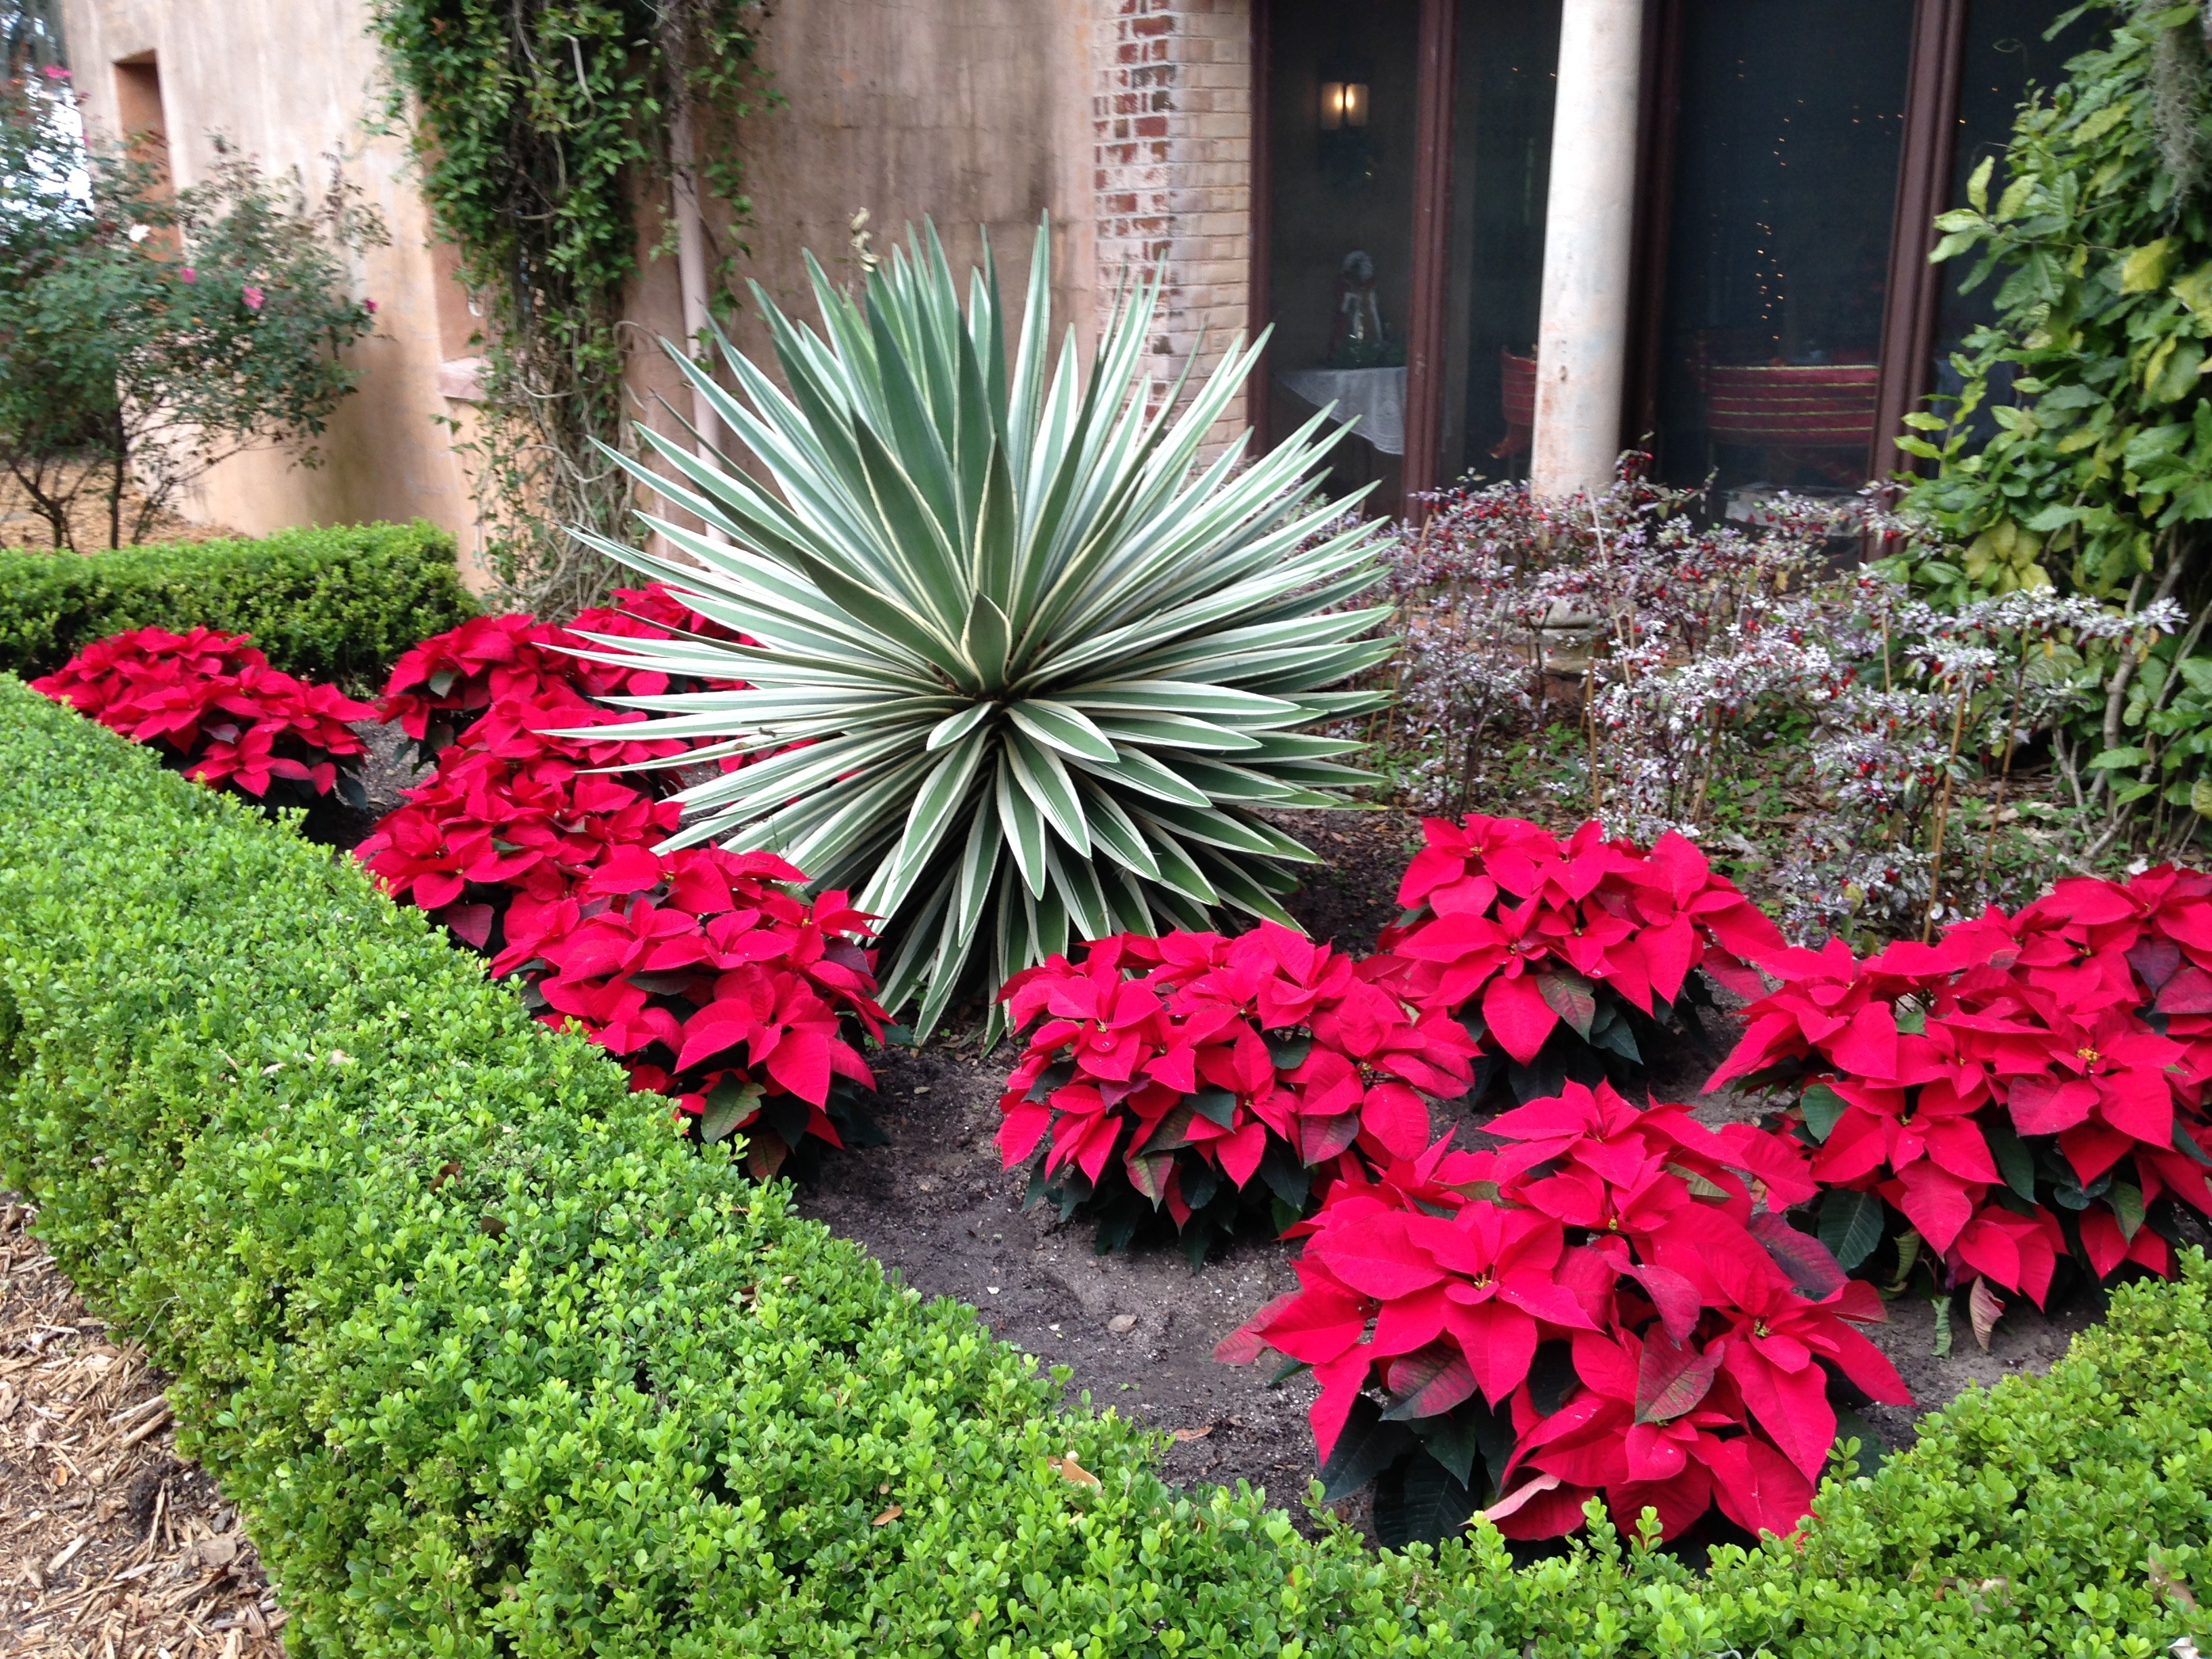
landscape, nature, grass, plant, lawn, leaf, flower, decoration, green, red, holiday, backyard, botany, garden, christmas, decor, flora, flowers, landscaping, shrub, seasonal, botanical garden, poinsettia, december, border, xmas, yard, florida, flowering plant, annual plant, land plant